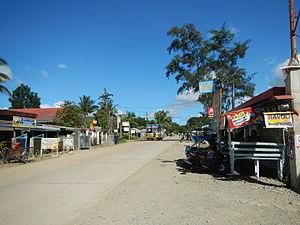
Alfonso Castañeda est une municipalité de la province de Nueva Vizcaya, aux Philippines.